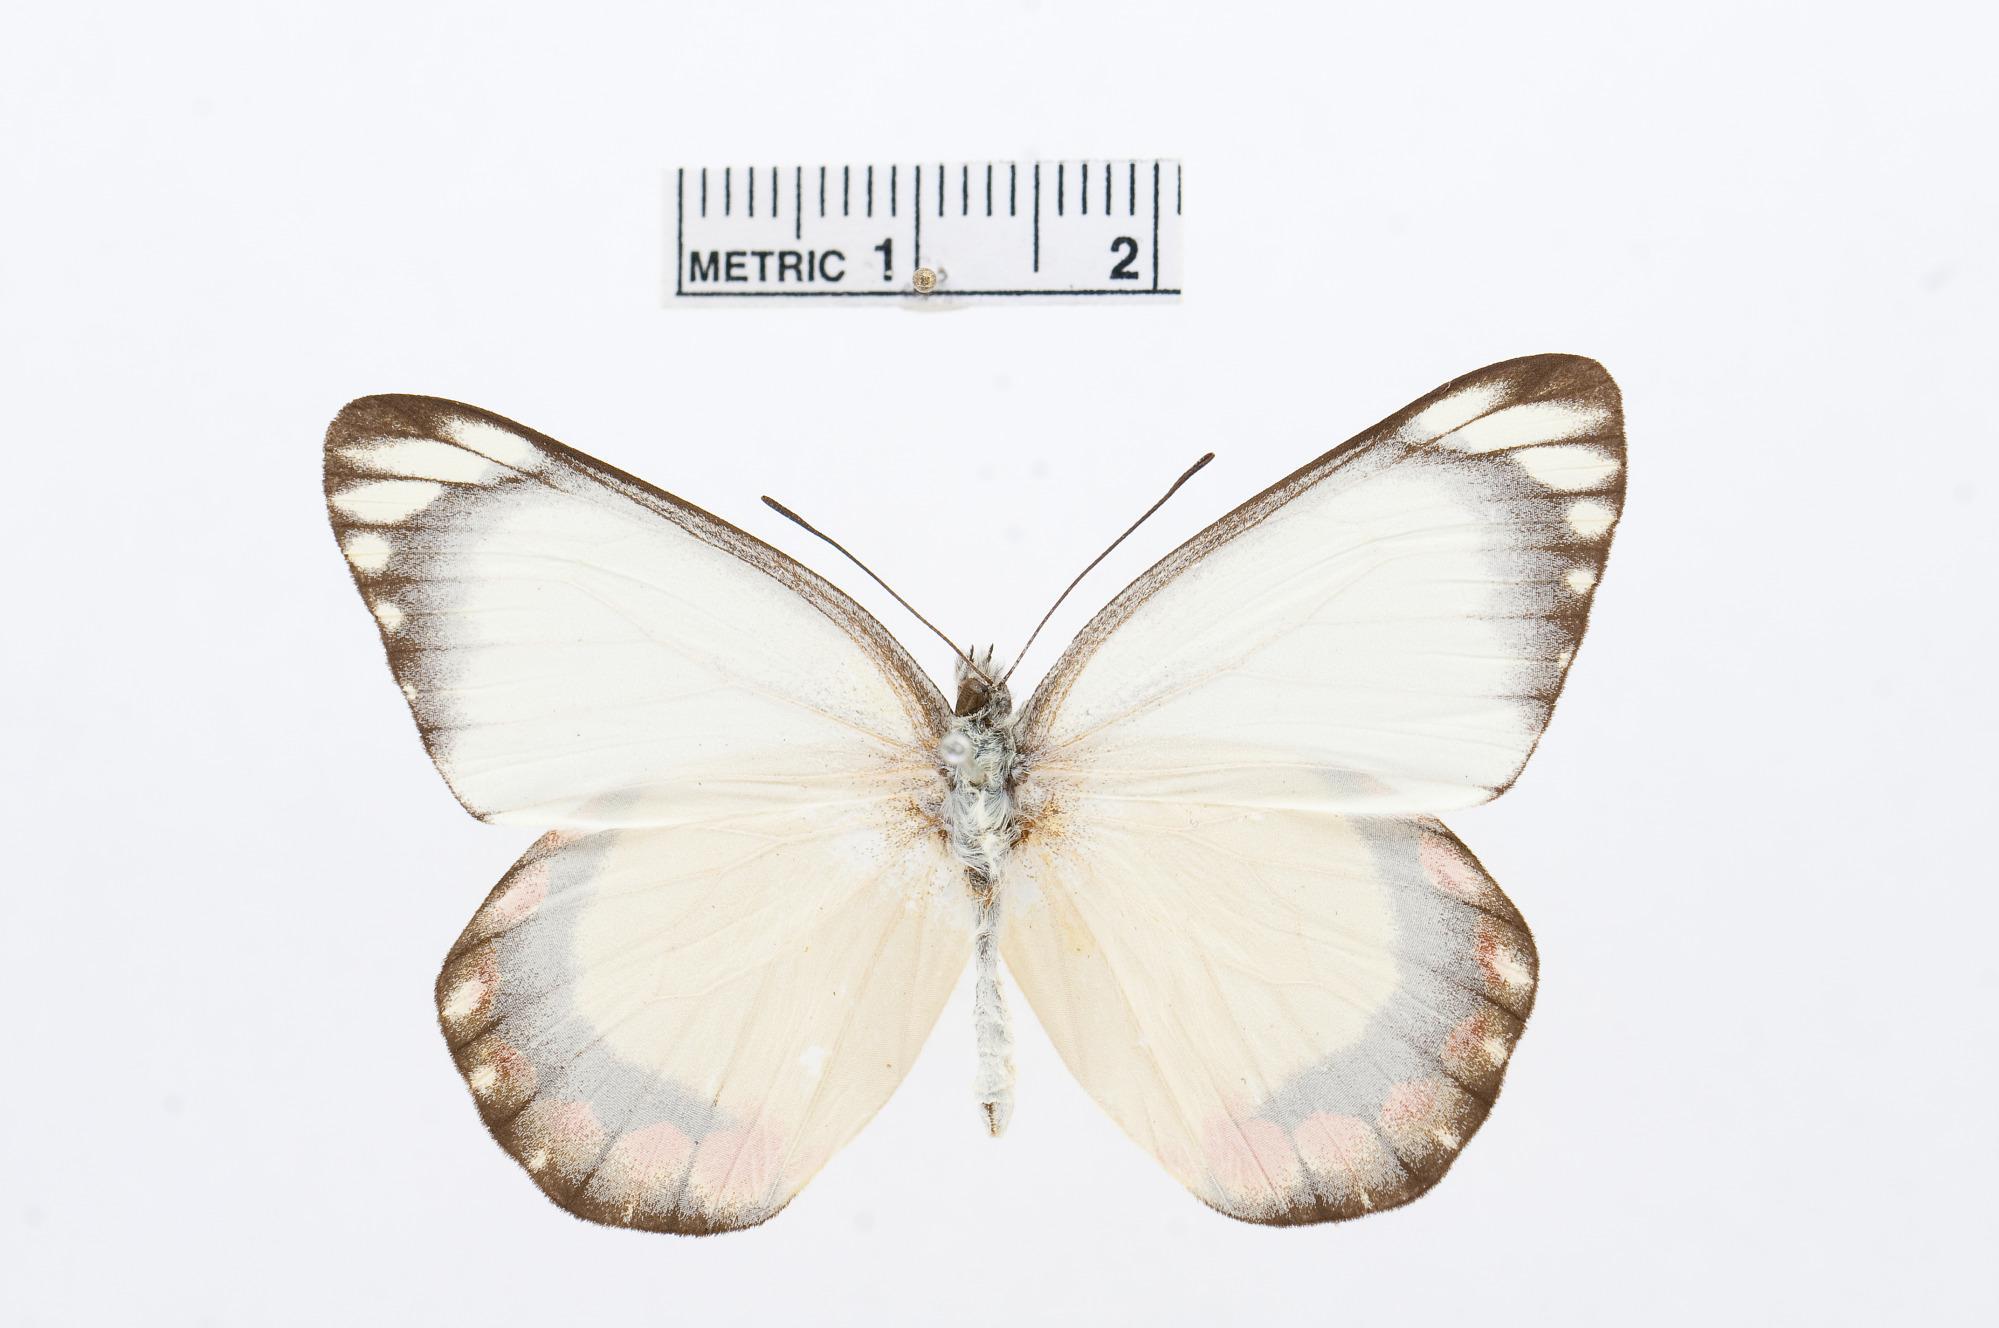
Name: Delias fasciata
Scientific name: Delias fasciata
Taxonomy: Animalia, Arthropoda, Hexapoda, Insecta, Lepidoptera, Pieridae, Pierinae